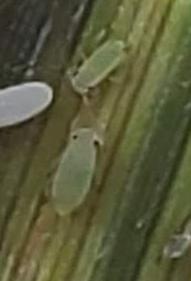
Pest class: russian_wheat_aphid